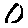
Label: 0